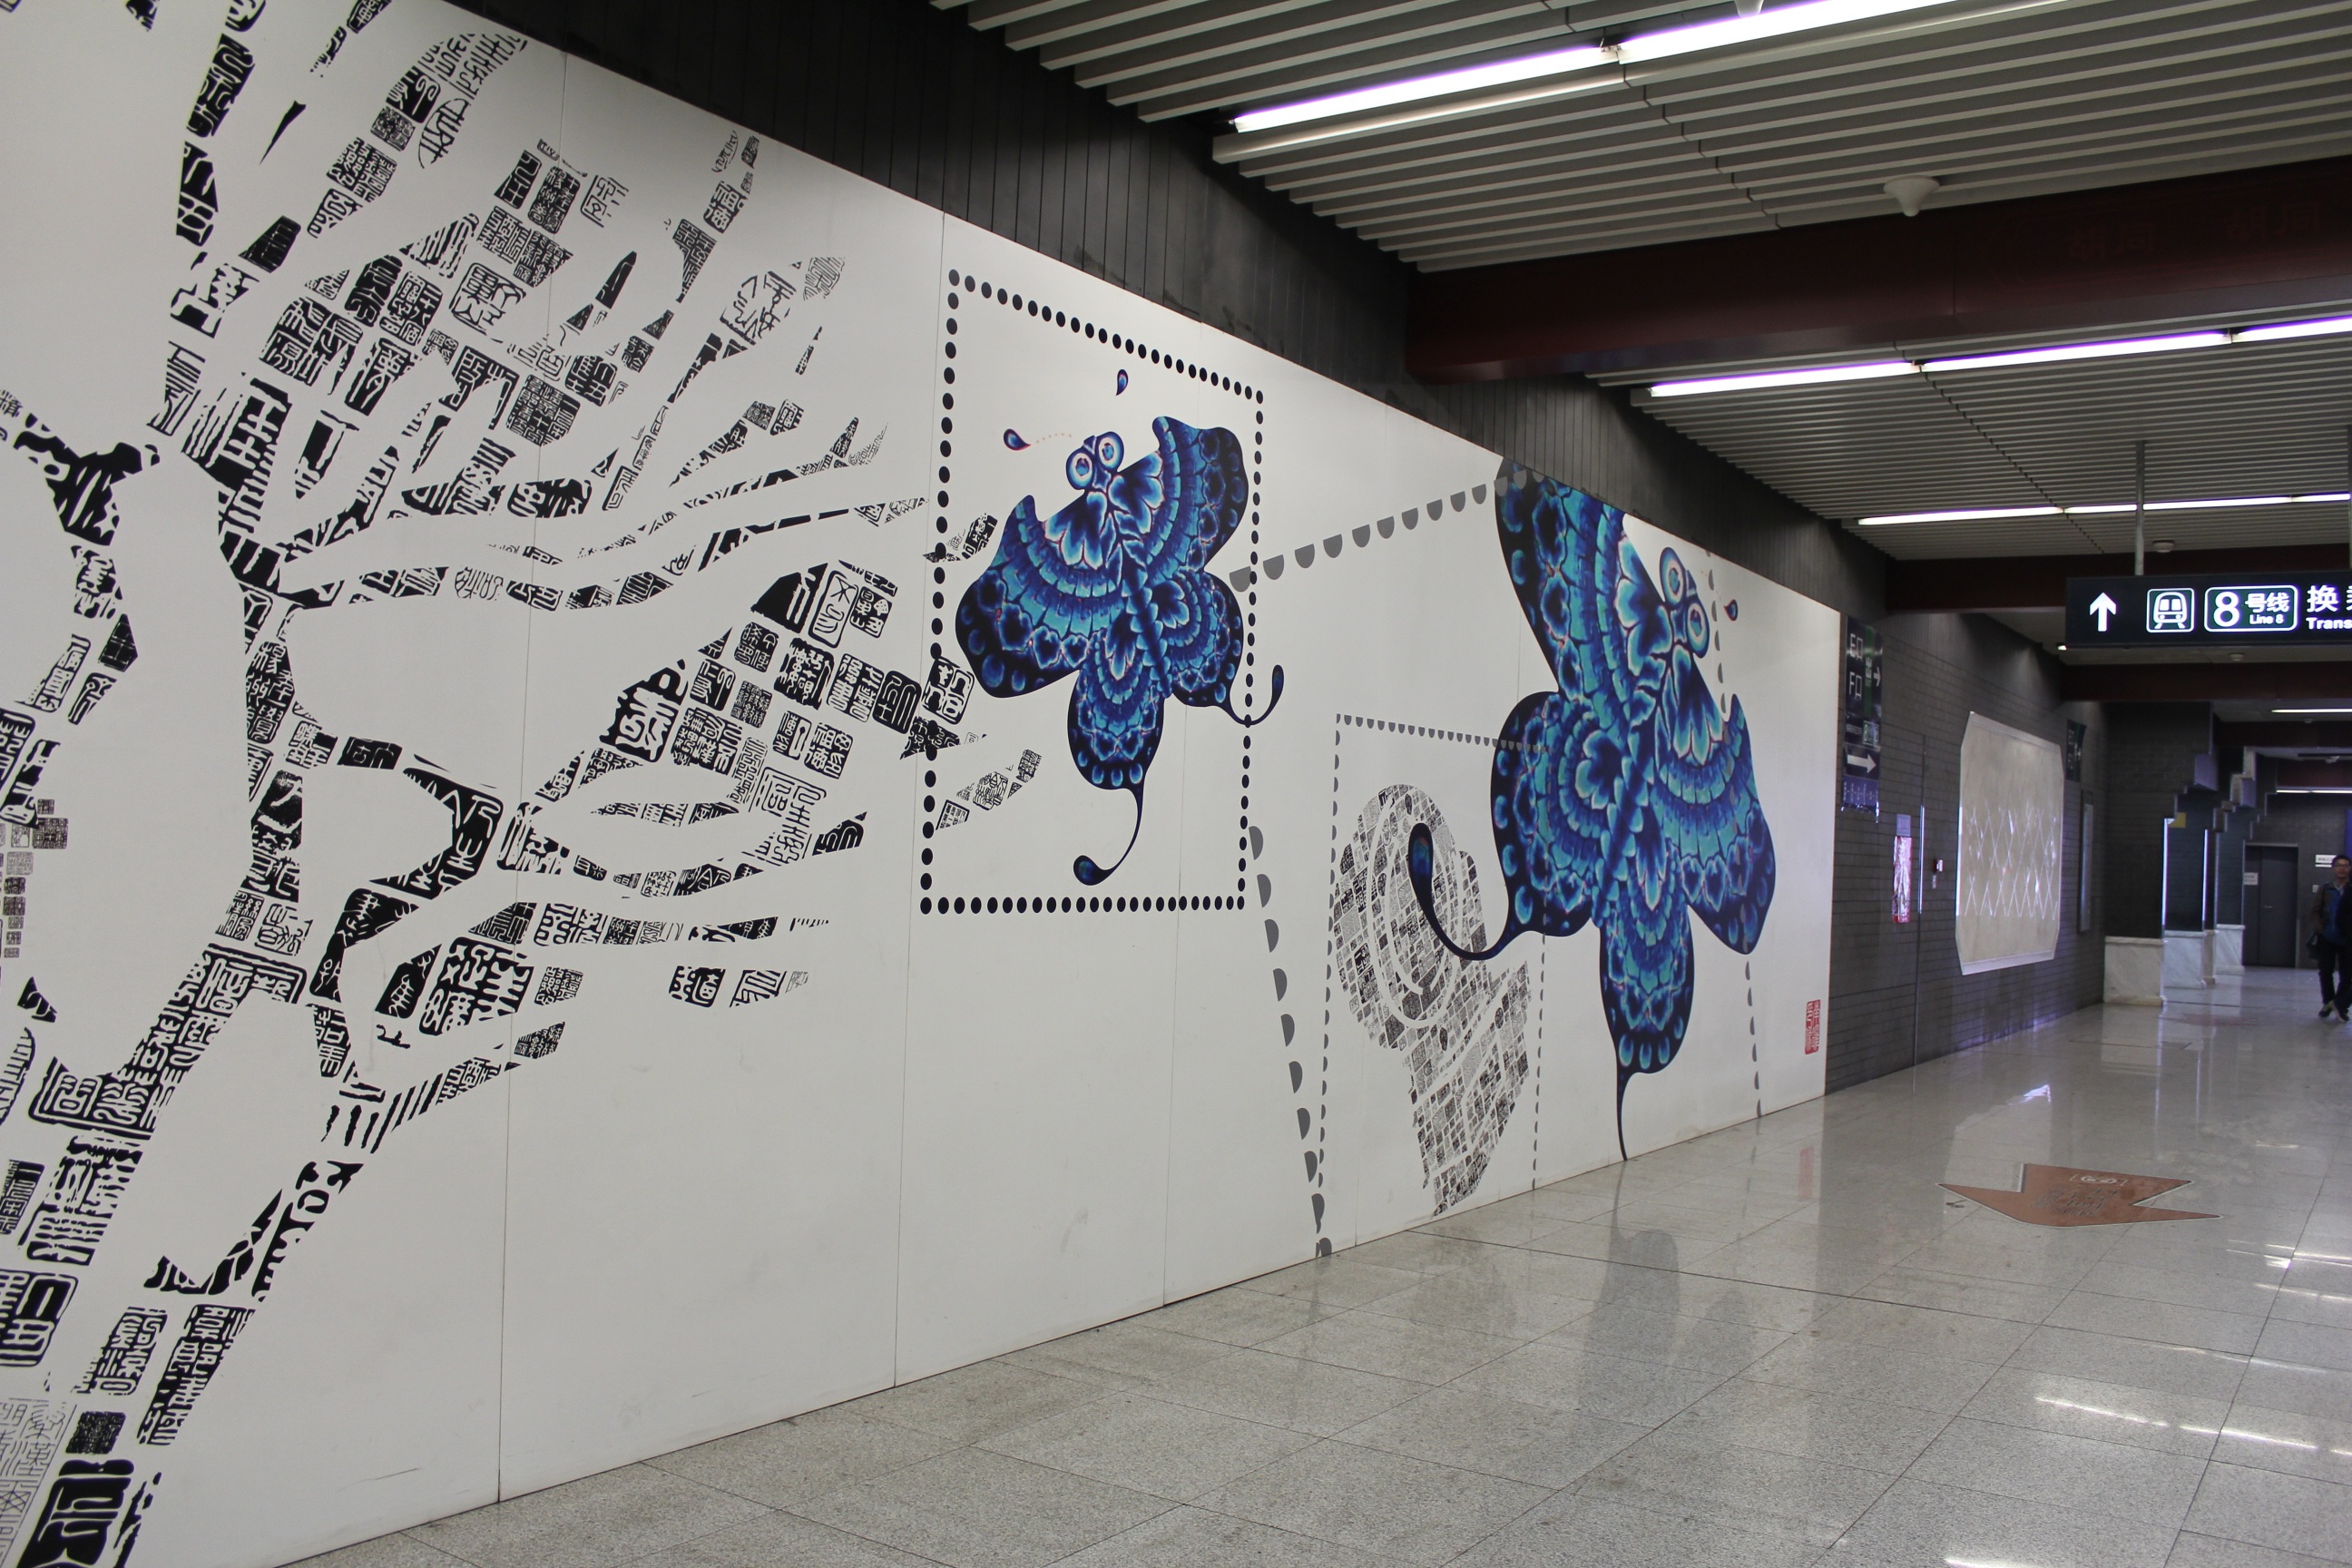
metro, pattern, butterfly, art, design, street photography